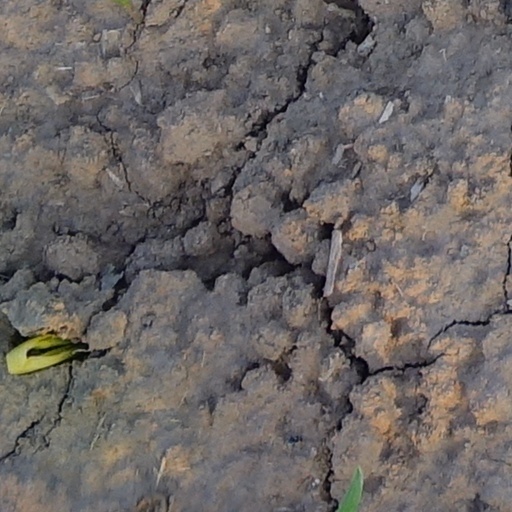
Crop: wheat